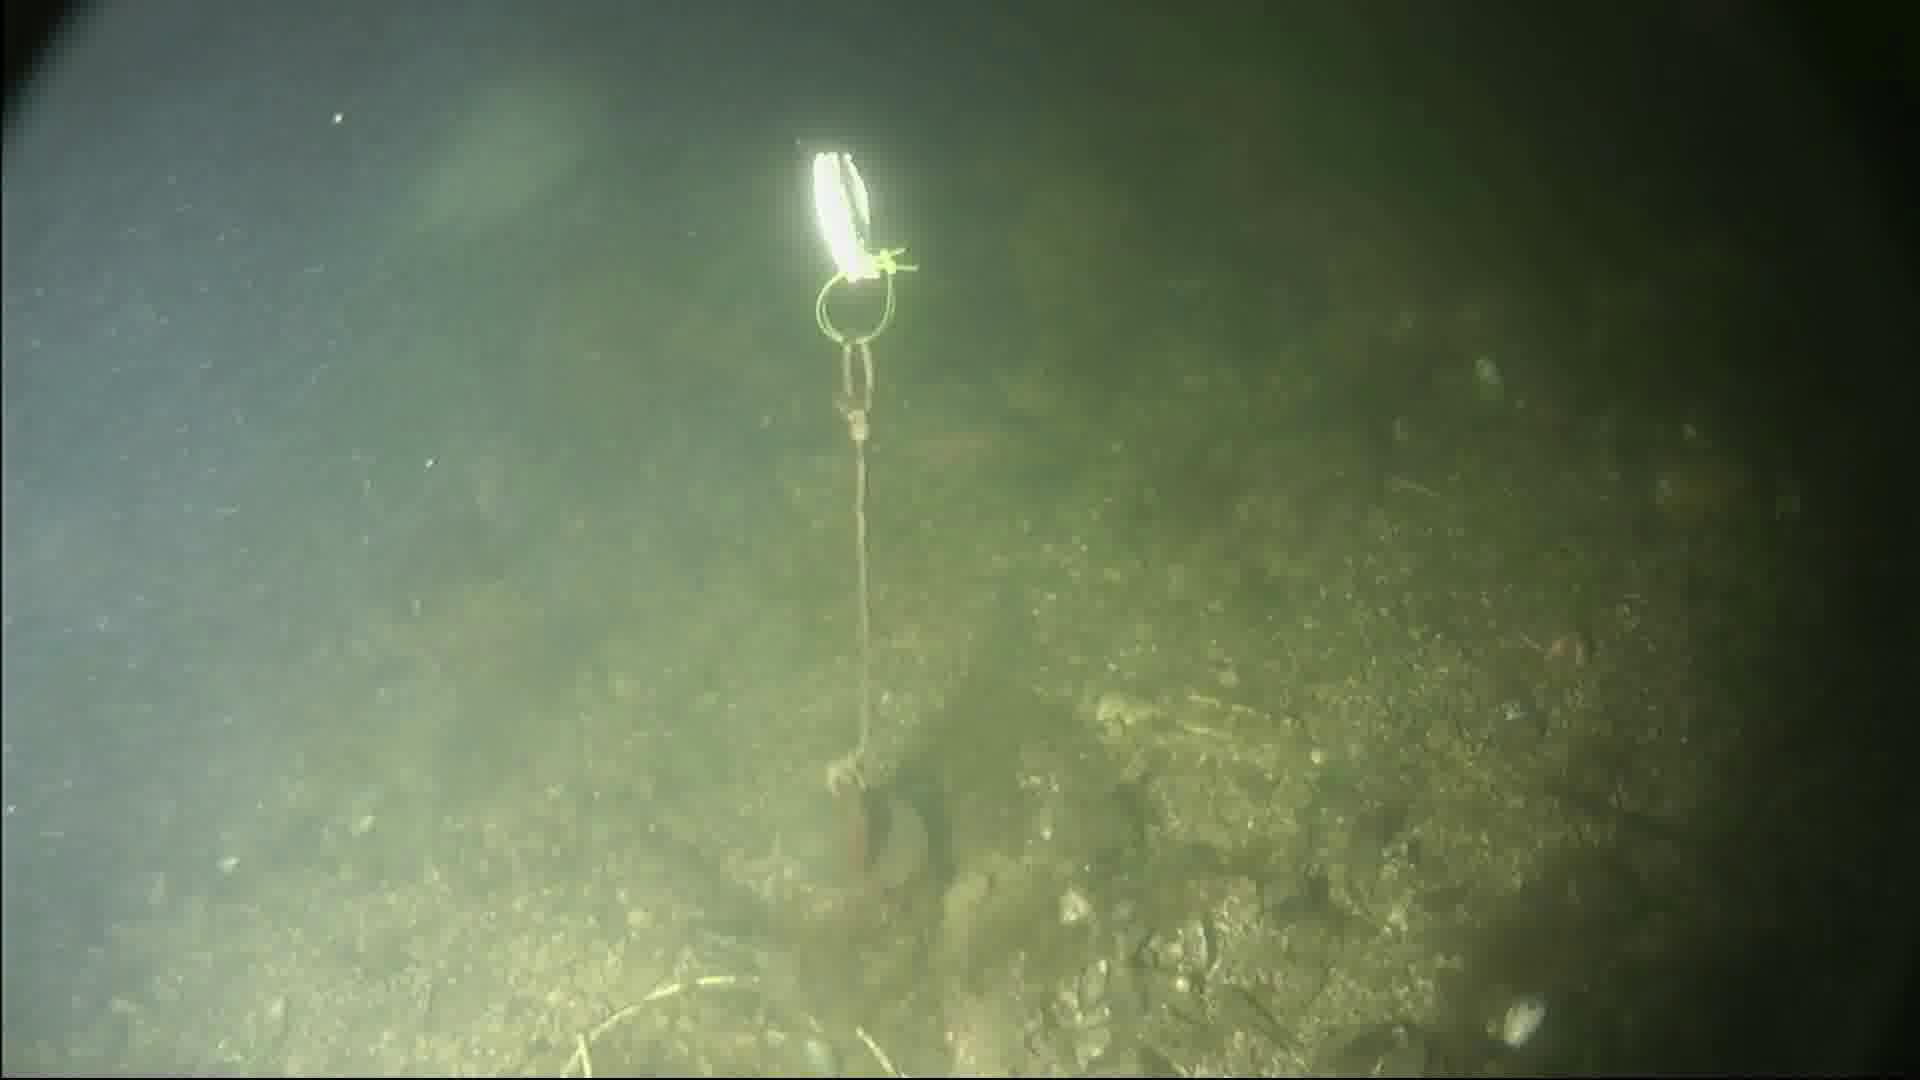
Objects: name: fish